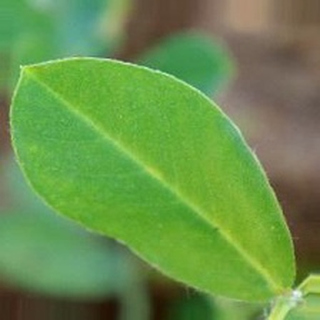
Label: healthy_groundnut